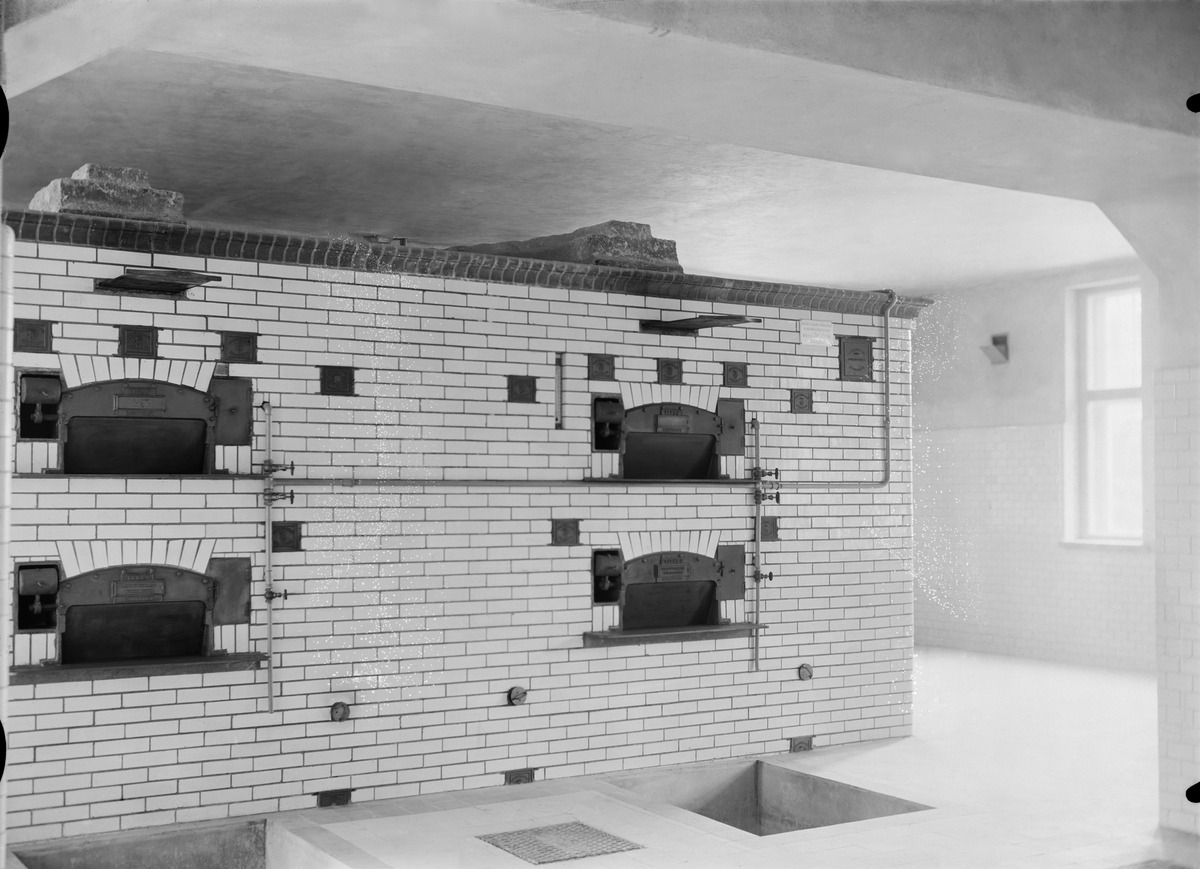
Kaupungin kunnalliskoti (Koskelan sairaskoti, Koskelan sairaala)
sisällön kuvaus: Kaupungin kunnalliskoti (Koskelan sairaskoti, Koskelan sairaala). Keittiön uunit. mustavalkoinen
Ajankohta: kuvausaika 1911 n
Paikka: Suomi, Uusimaa, Helsinki, Koskela Helsinki, Koskelantie
Aiheet: keittiöt, uunit